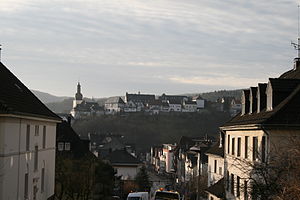
Arnsberg
Arnsberg
Arnsberg er en by i Tyskland i delstaten Nordrhein-Westfalen med cirka 76.000 indbyggere. Byen ligger i kreisen Hochsauerland nordøst for Sauerland i dalen til Ruhr.